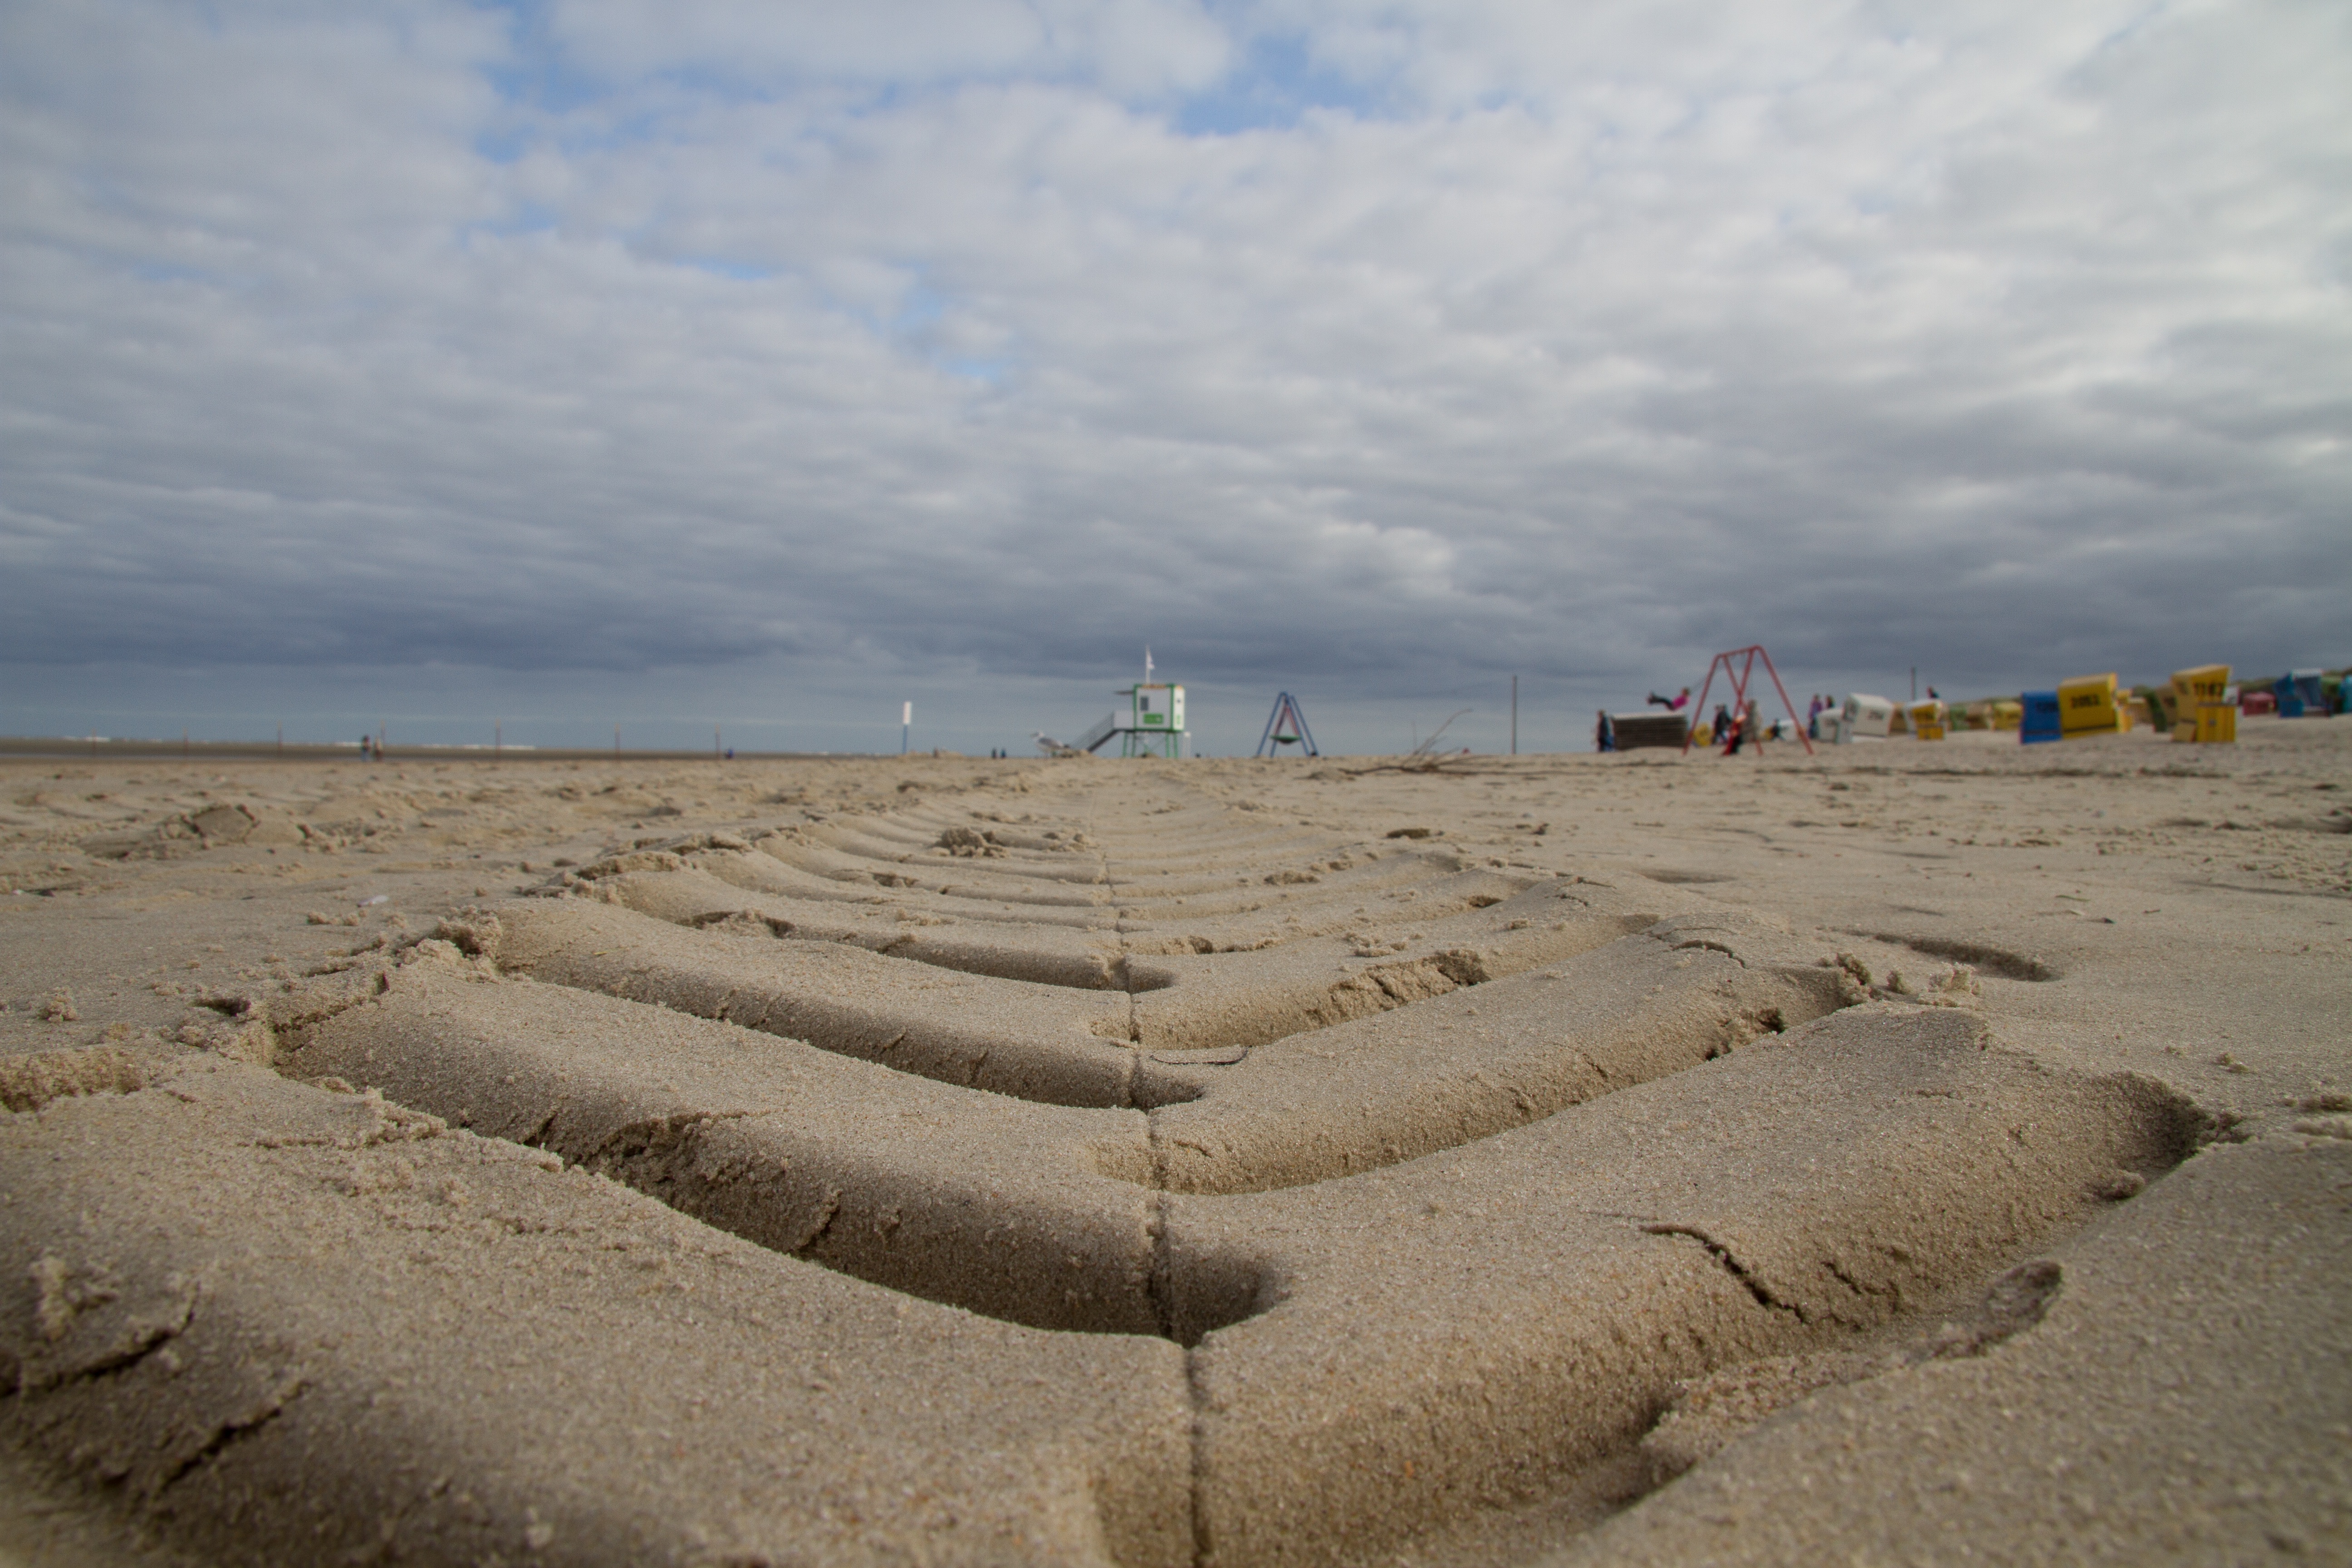
beach, sea, coast, sand, shore, material, body of water, clouds, habitat, away, north sea, target, mature, mudflat, natural environment